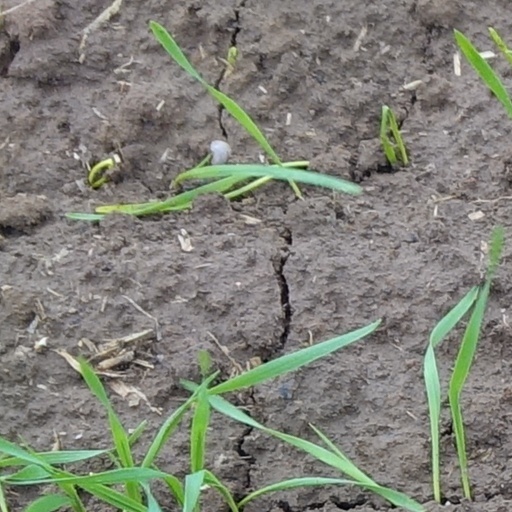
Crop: wheat